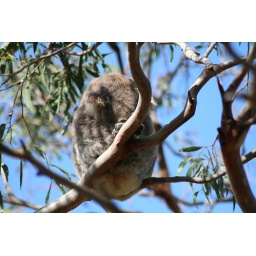
Sleeping in a tree on the side of the road